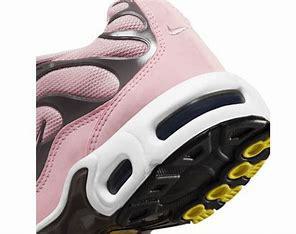
Brand: Nike
Model: Tuned 1 Essential